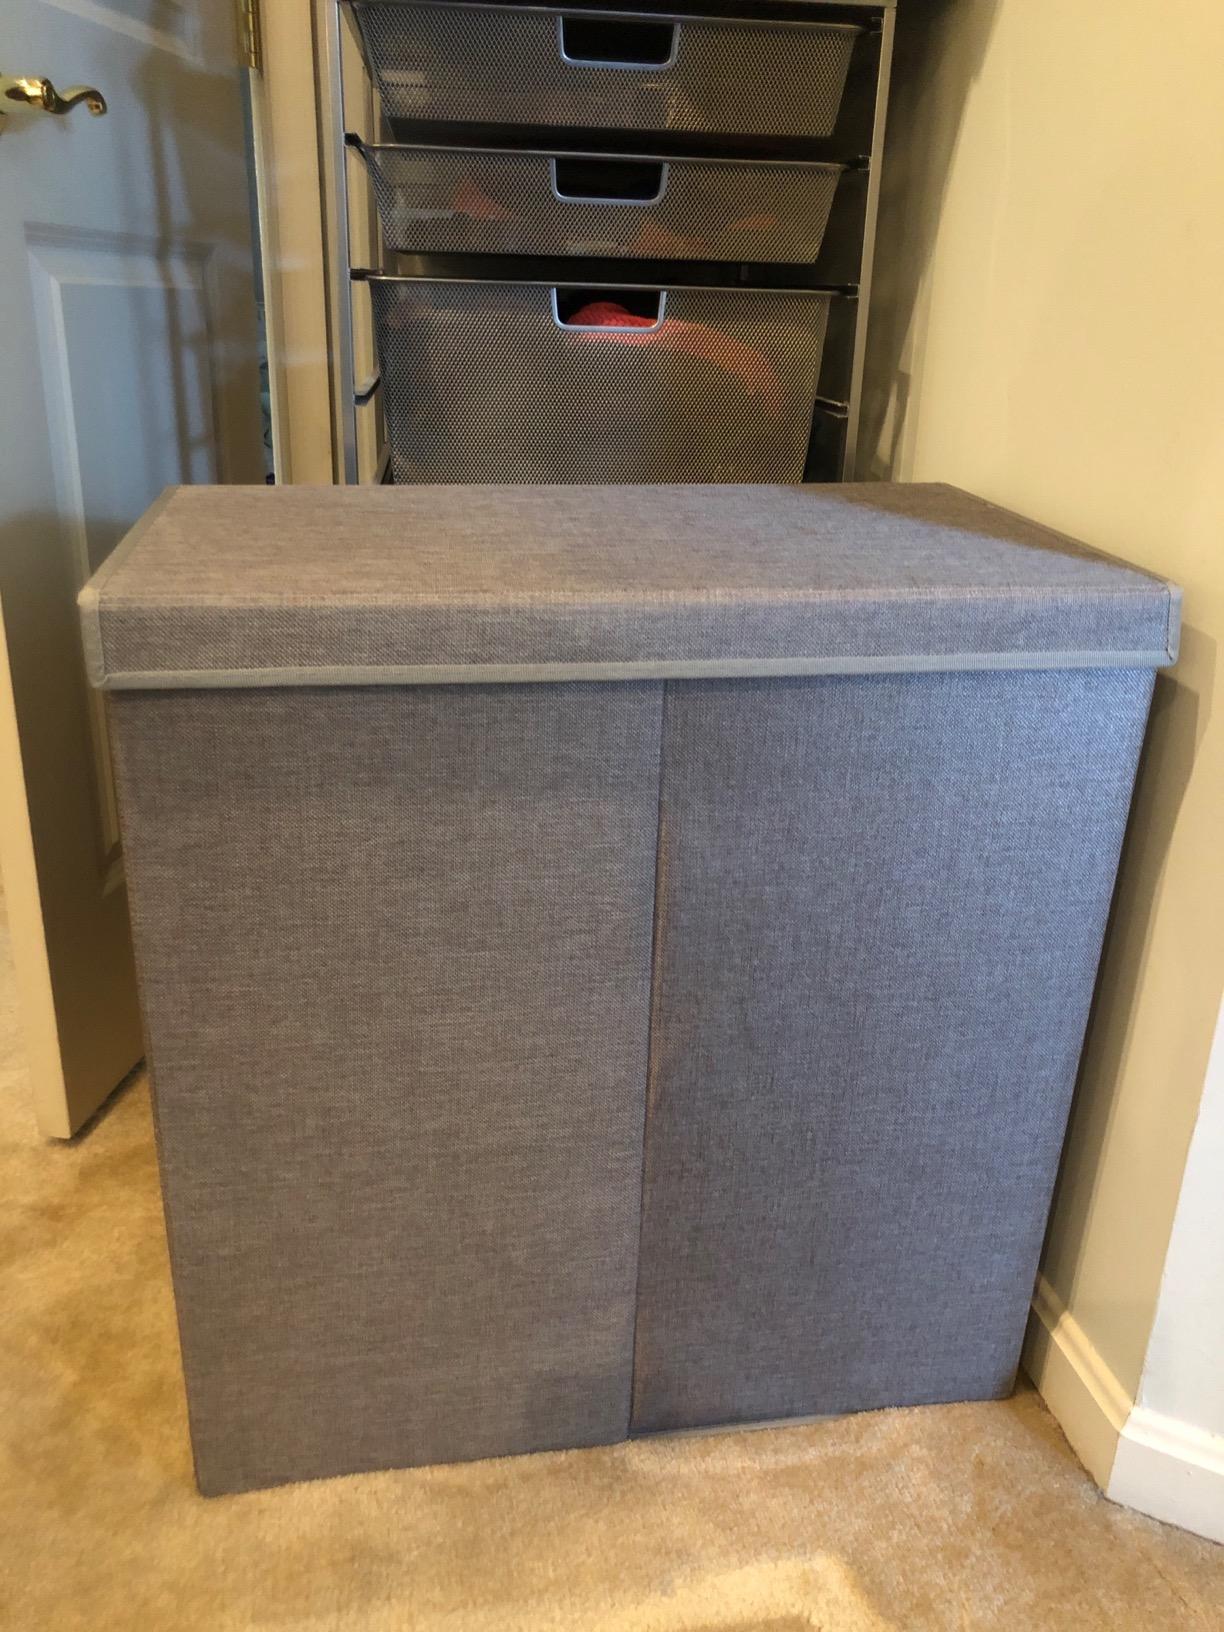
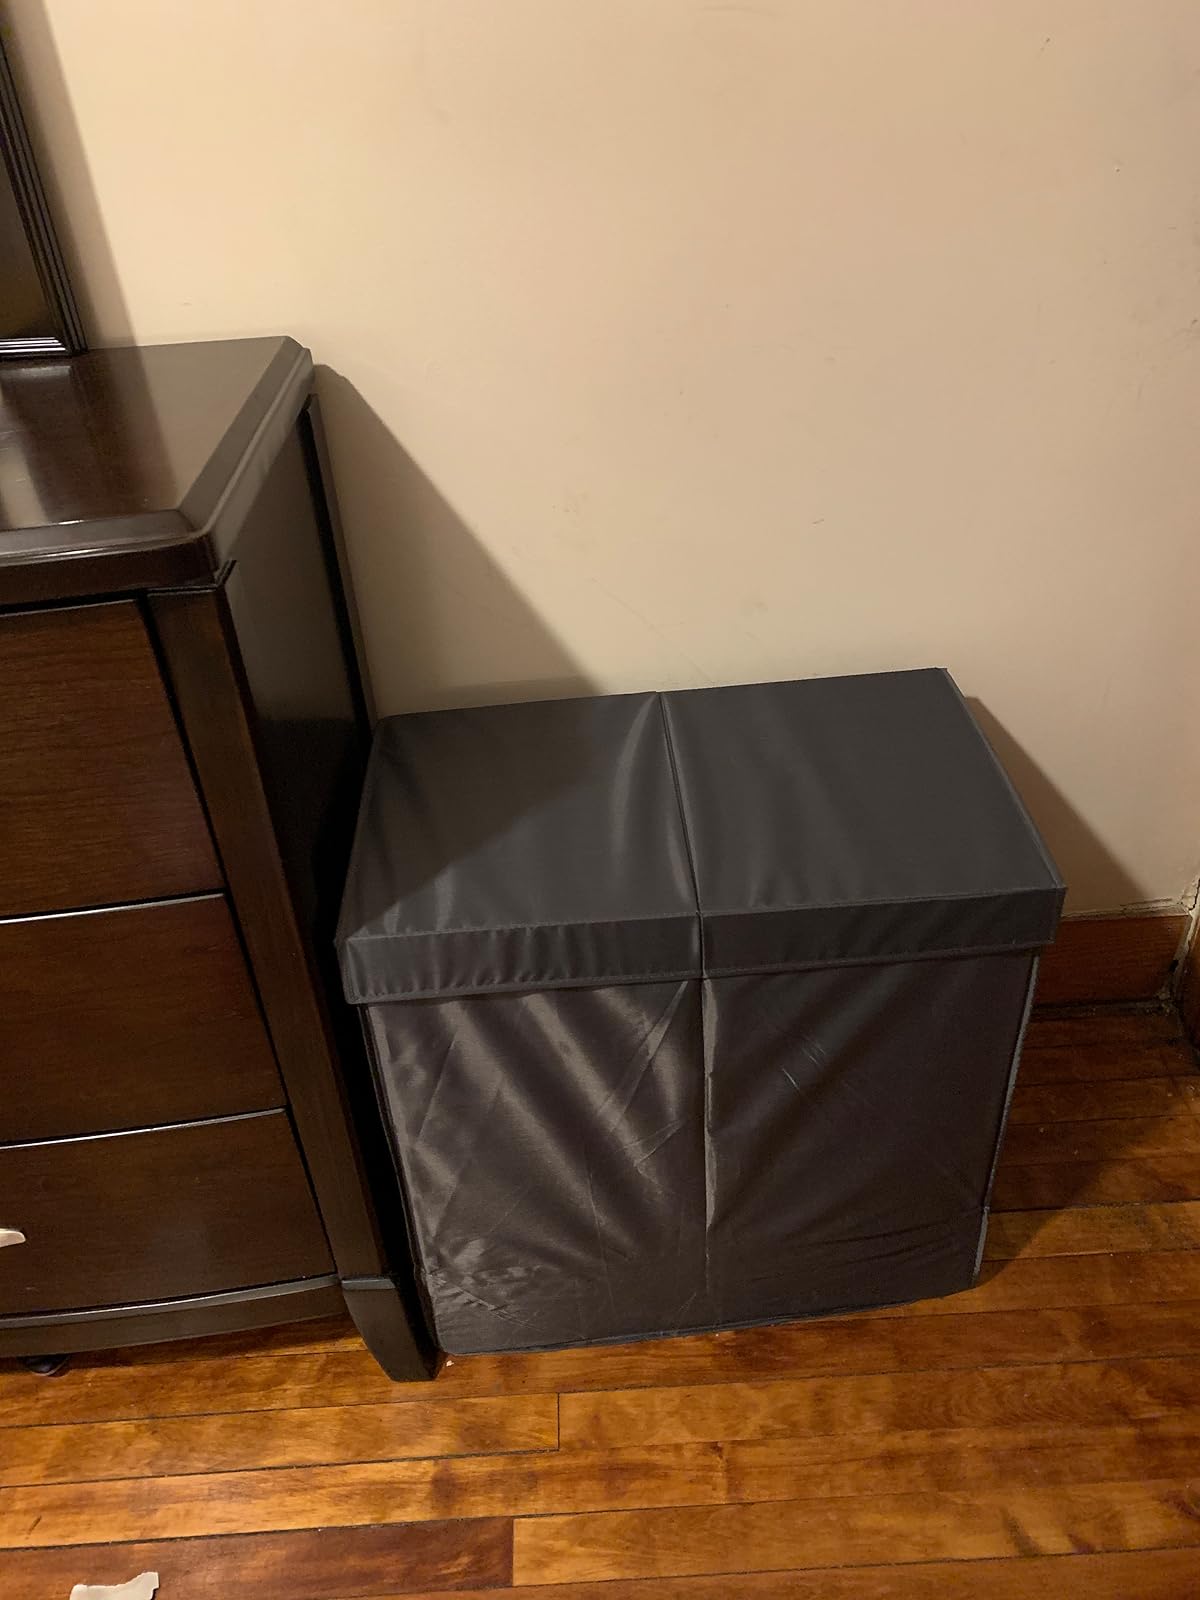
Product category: items_hamper
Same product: yes